College Hill, Providence, Rhode Island

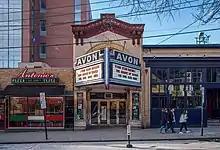
Thayer Street is the central commercial area of College Hill

College Hill boasts architectural styles from the 18th century onward, including residences and institutional structures.